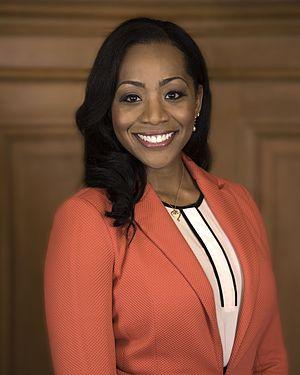
Malia Cohen, née le 16 décembre 1977 à San Francisco en Californie, est une femme politique américaine, membre du Parti démocrate.